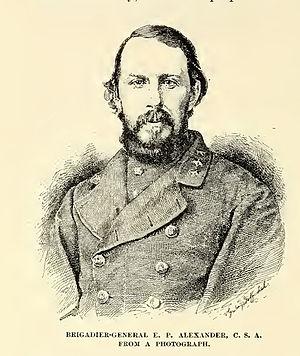
La campagne de Knoxville regroupe les manœuvres militaires et les combats qui se déroulent, dans l'est du Tennessee sur le théâtre occidental de la guerre de Sécession, à l'automne 1863.